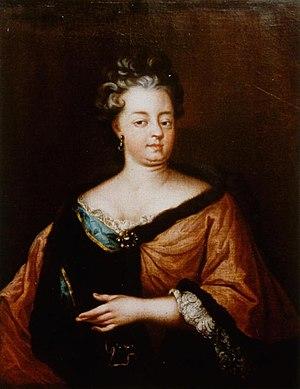
Françoise Salomé Wurmser de Vendenheim, épouse de Frédéric-Louis II de Waldner
Le baron Frédéric-Louis II de Waldner de Freundstein est un juriste et diplomate, né le 6 décembre 1676 et mort le 16 avril 1735.